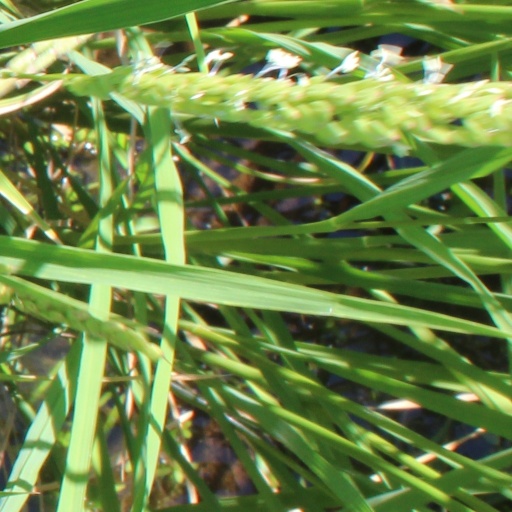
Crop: rice